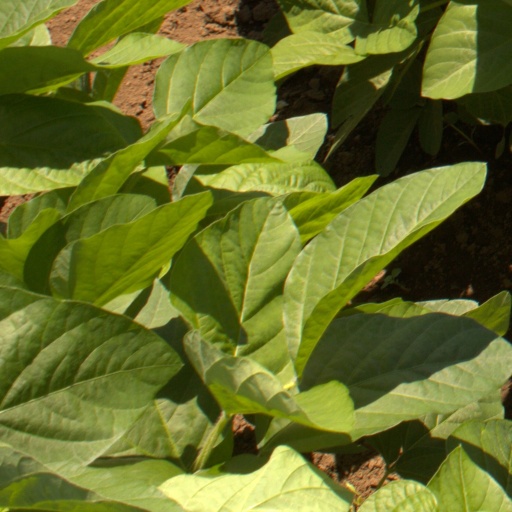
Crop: soybean